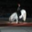
Label: horse